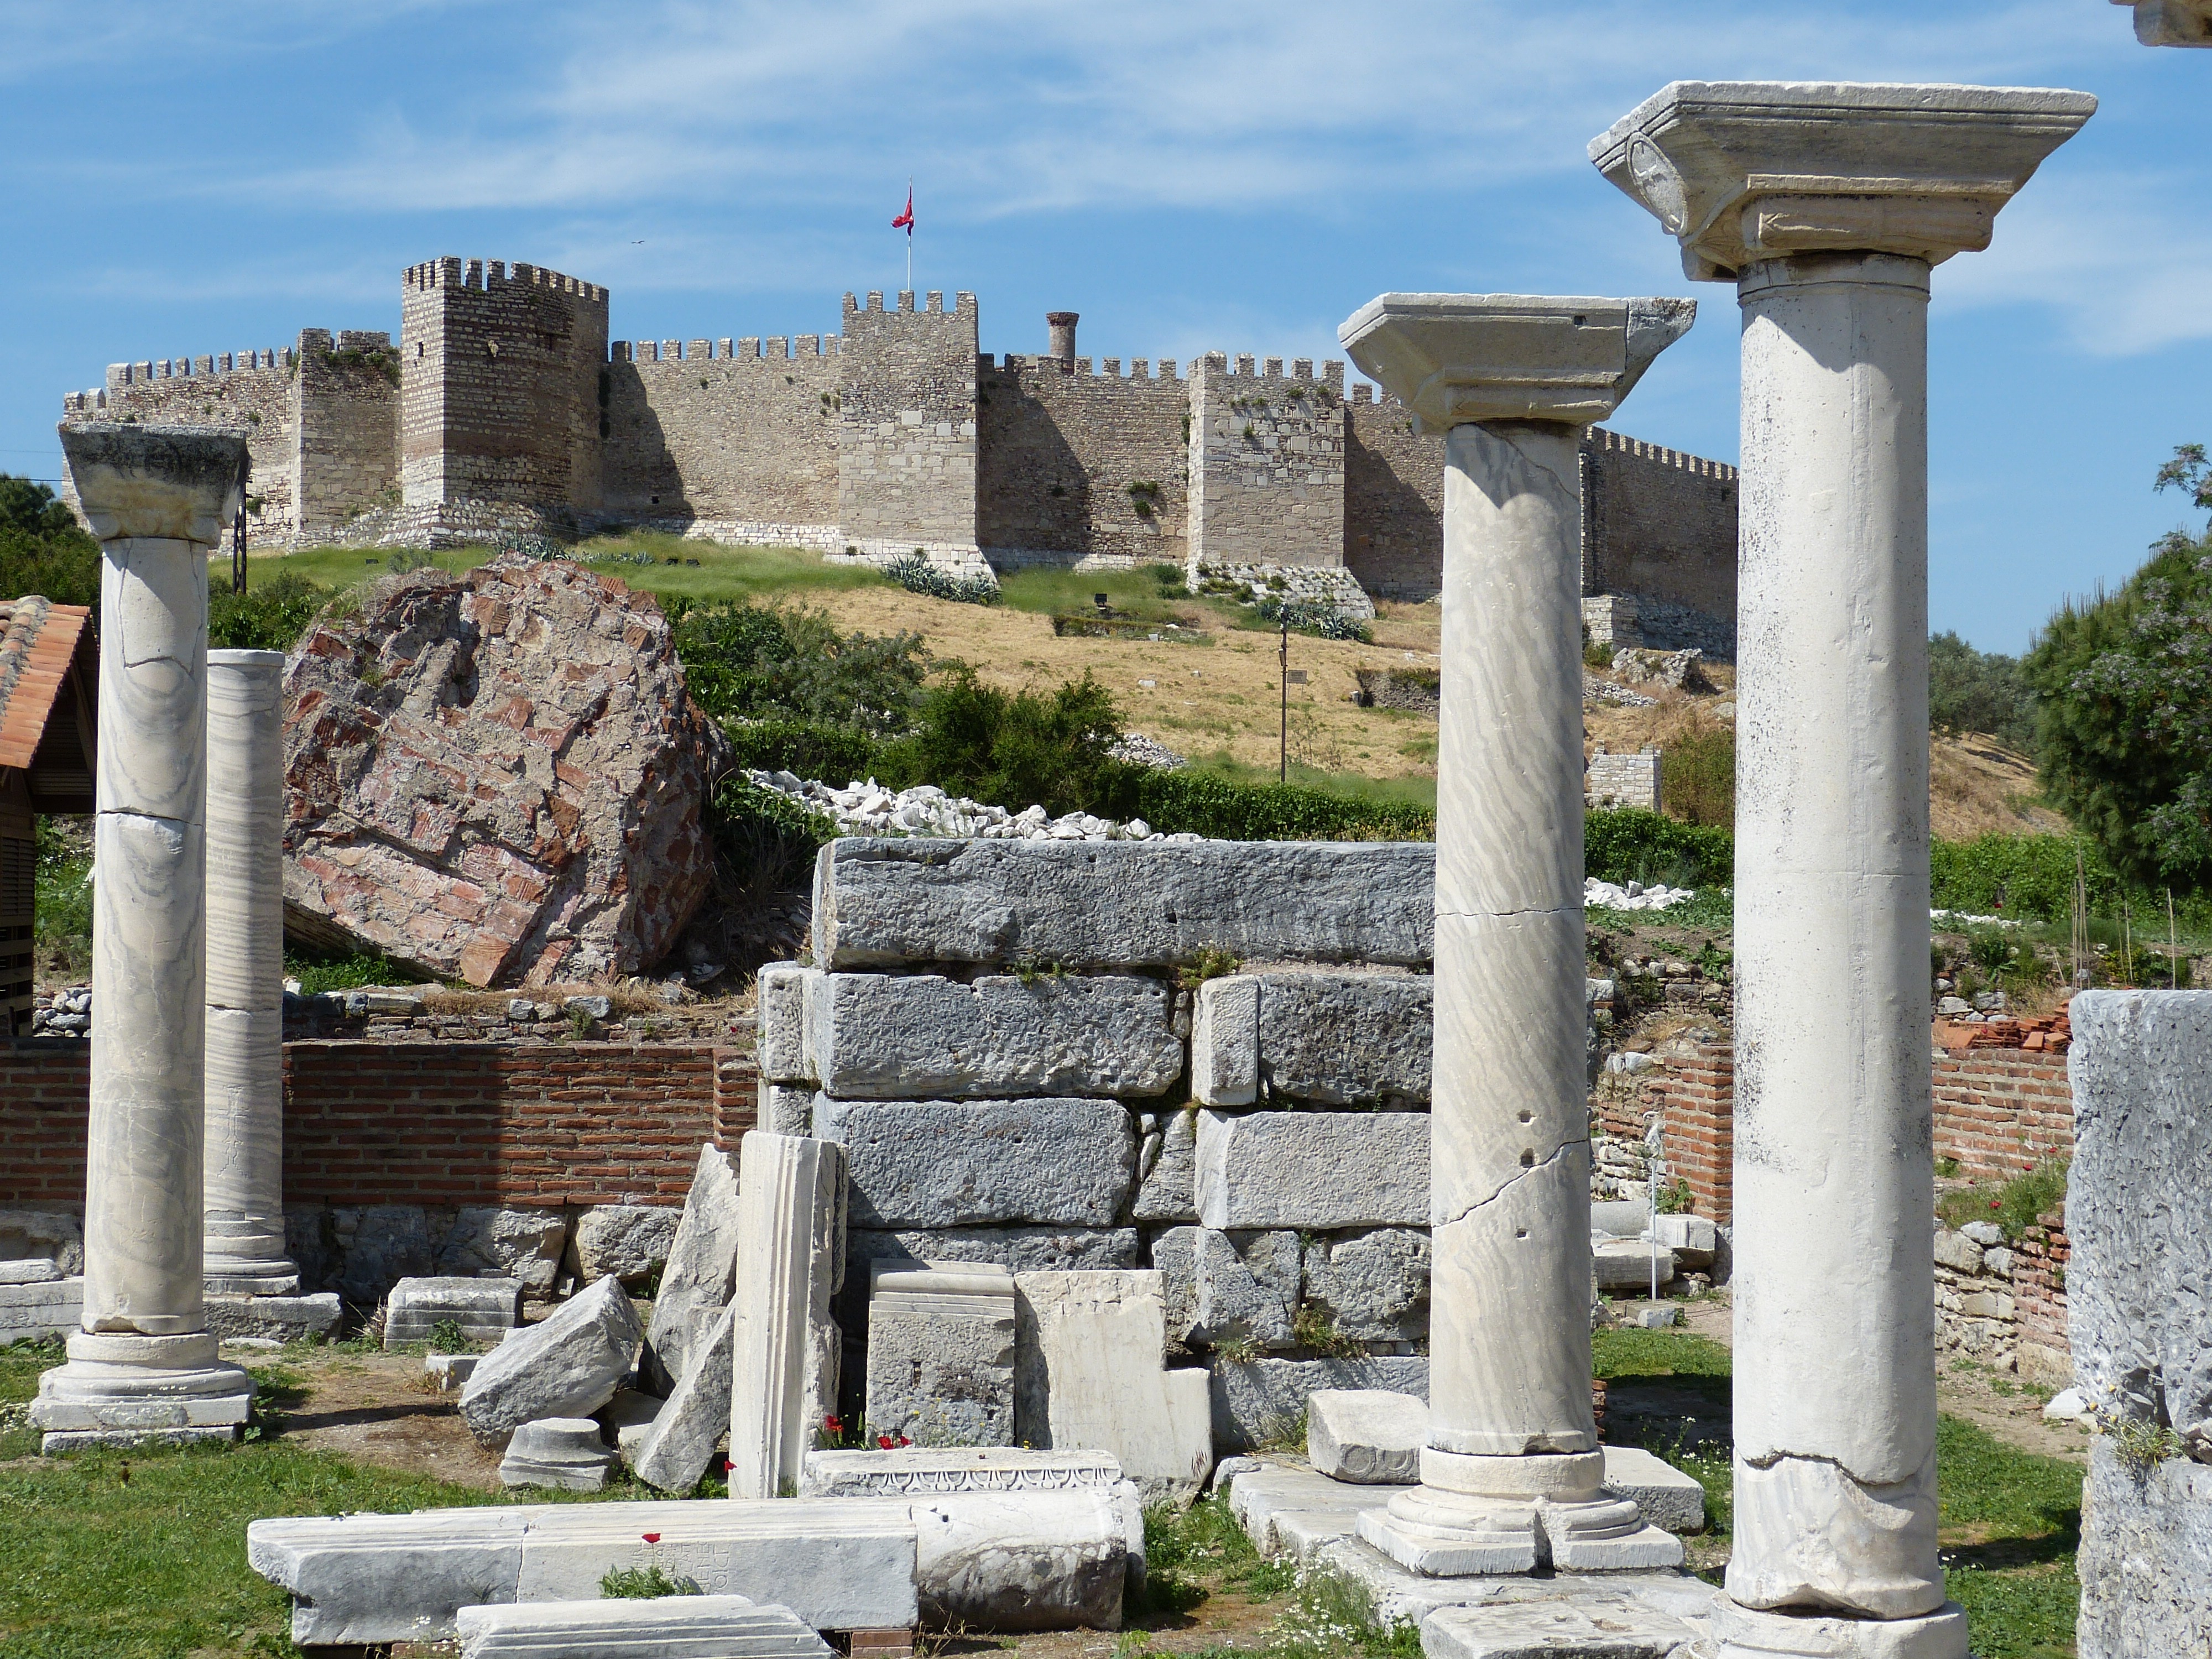
structure, antique, building, wall, stone, monument, pillar, column, castle, landmark, ruin, tourism, world heritage, places of interest, fortress, archaeology, temple, ruins, turkey, unesco, historically, antiquity, crusade, crusader, archaeological site, classical architecture, historic site, ephesus, ancient history, crusader castle, ancient roman architecture